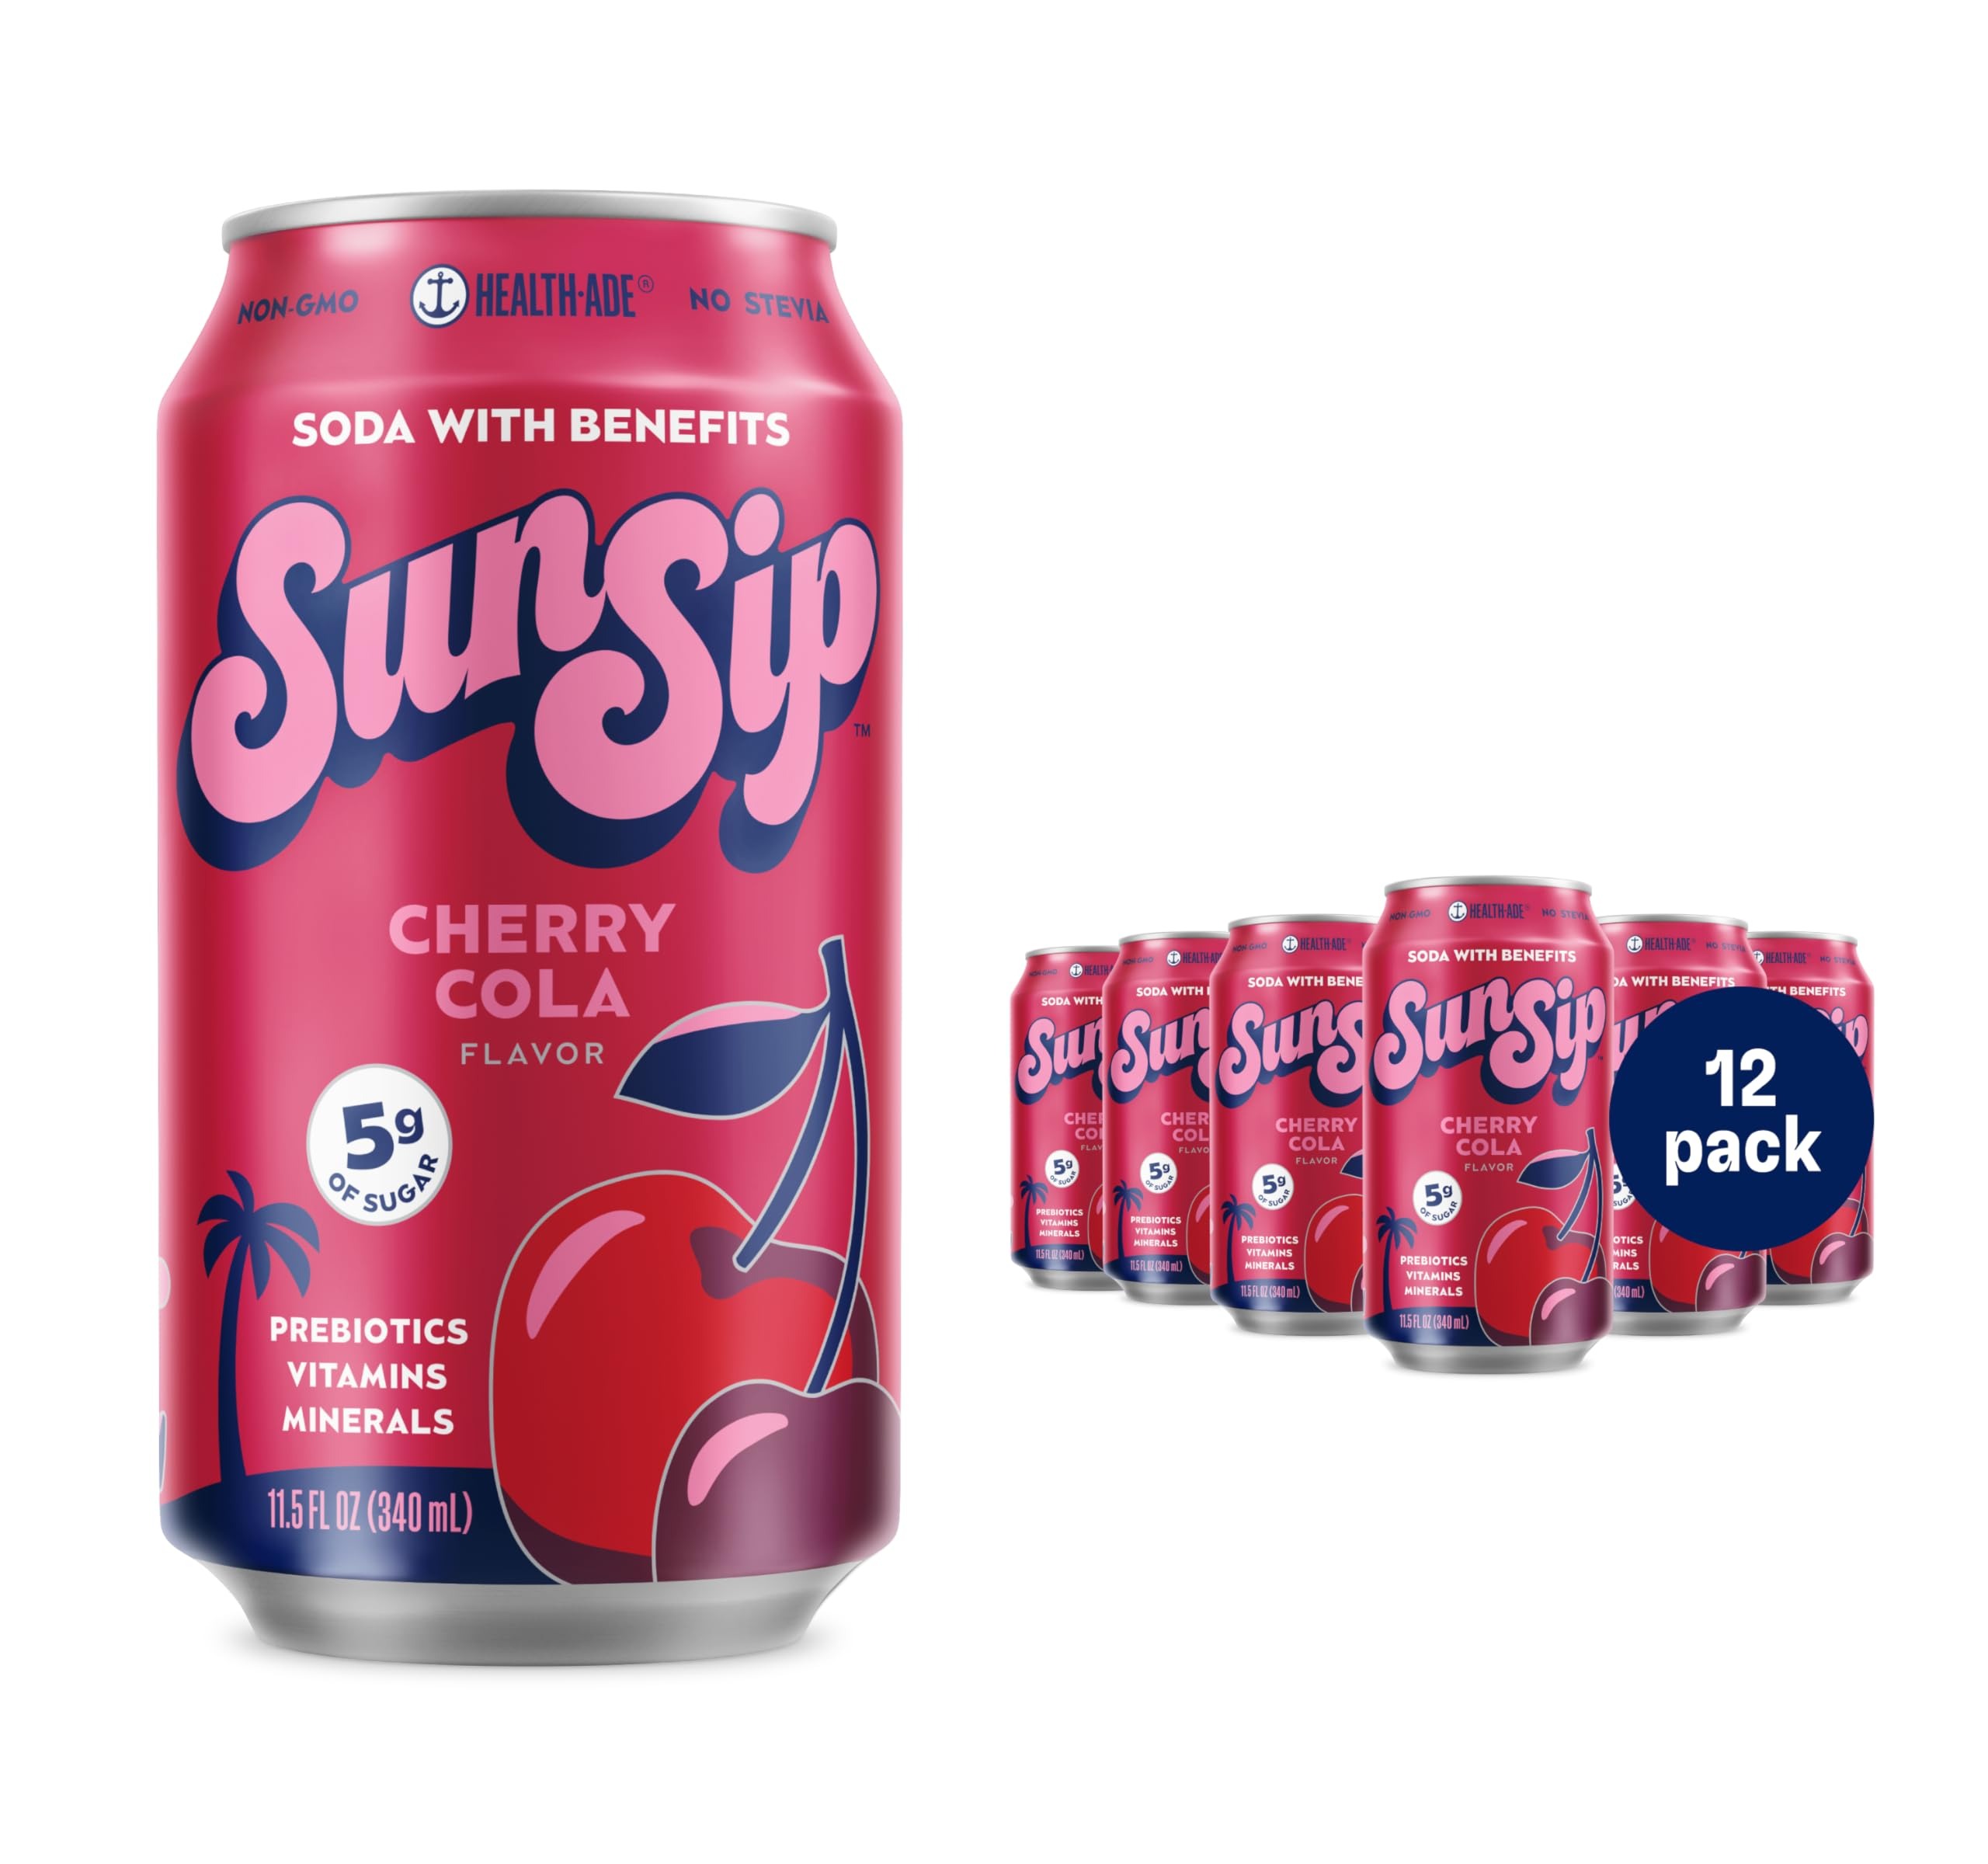
Item Name: SunSip Prebiotic Soda by Health-Ade, Gut-Healthy Beverage, Soda Swap, Vitamins & Minerals, Naturally Sweetened, Cherry Cola, 11.5 oz (12 Pack)
Bullet Point 1: WHAT IS SUNSIP? SunSip is a gut-healthy soda with benefits from Health-Ade that delivers the flavors you love and the good stuff you need! Available in classic and craveable flavors.
Bullet Point 2: GUT-HEALTHY PREBIOTICS! SunSip includes prebiotic fibers from agave inulin, naturally nurturing a happy gut.
Bullet Point 3: ESSENTIAL VITAMINS & MINERALS: SunSip is a good source of Vitamins C, B6, and B12 to support your everyday immunity and energy. It's also a good source of Zinc and Selenium to promote your inner and outer glow.
Bullet Point 4: NATURALLY SWEETENED: No stevia in sight! SunSip is sweetened with fruit juice, monk fruit, and cane sugar. Each can contains 6g of sugar or less and 40 calories or less.
Bullet Point 5: CAN'T GET ENOUGH? We offer a variety of classic and craveable flavors so you can find your favorite! Try our Cherry Cola, Raspberry Lemonade, Root Beer, and more!
Product Description: Meet SunSip, your new bubbly bestie. SunSip is a gut-healthy soda with benefits from Health-Ade that delivers the flavors you love and the good stuff you need! Available in classic and craveable flavors, this better-for-you soda swap includes prebiotics, vitamins and minerals. Plus, there is no stevia in sight! SunSip is sweetened with fruit juice, monk fruit and cane sugar. Each 11.5 oz can contains 5 grams of sugar and 35 calories or less. Whether at the beach or paired with your favorite pizza, a few tasty sips will transport you to those sunny summer days, because life's sweeter when you sip better! All varieties of SunSip are Non-GMO, Vegan, Gluten-free, and Kosher. SunSip can be shipped safely without ice packs but should be kept refrigerated once received. Sold in 12 Packs. Available 12 packs include classic soda and fun fruity options.
Value: 138.0
Unit: Fl Oz

Price: 13.965